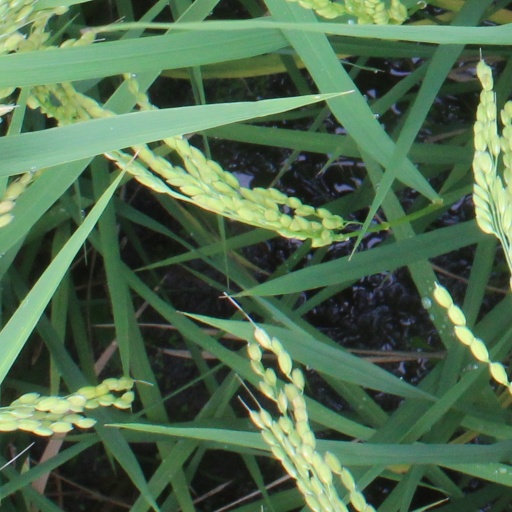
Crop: rice